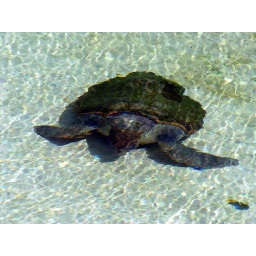
Sea turtle in water